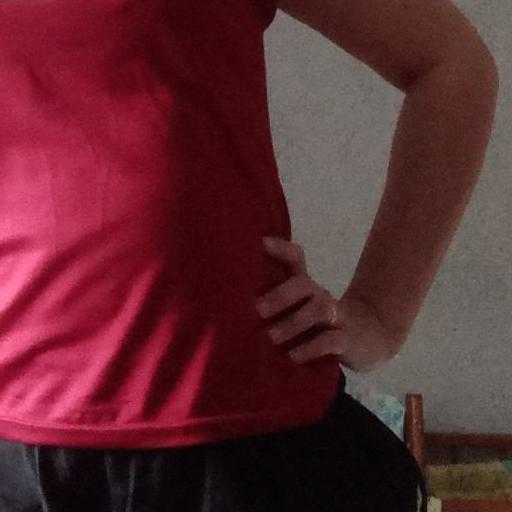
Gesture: no_gesture